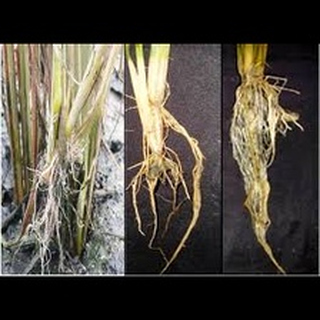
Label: wheat_common_root_rot